SS Canastota

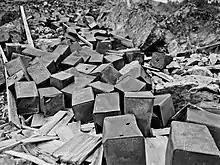
Discarded and rusting tinplate fuel drums in Yukon, Canada. The shorter pieces of wood are probably the remains of the cases in which the drums were shipped.

"Canastota" left Suva on 18 April 1921 and reached Australia on 24 April 1921, with Cairns being the first Australian port of call. She subsequently called at Townsville, then Rockhampton (Port Alma), Brisbane (Bulimba) and Newcastle, where she moored at Kings Wharf and then moved to take on bunker coal at 'the Basin', before arriving at Sydney at 1:10 a.m. on 3 June 1921. While in Sydney, she was berthed at Woolloomooloo Wharf No.7.